Al Grey

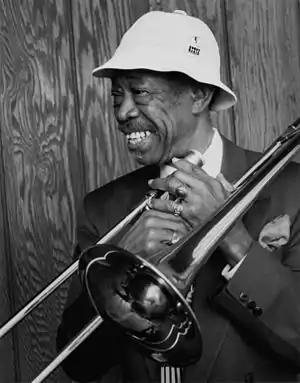
Al Grey, 1980s, photographed by William P. Gottlieb

Al Grey (June 6, 1925 – March 24, 2000) was an American jazz trombonist who was a member of the Count Basie orchestra. He was known for his plunger mute technique and wrote an instructional book in 1987 called "Plunger Techniques".